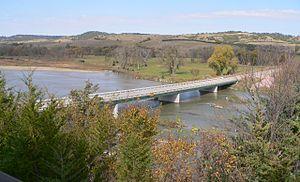
La rivière Niobrara est une rivière de l'est du Wyoming et du nord du Nebraska aux États-Unis. C'est un affluent du Missouri et donc un sous-affluent du Mississippi.